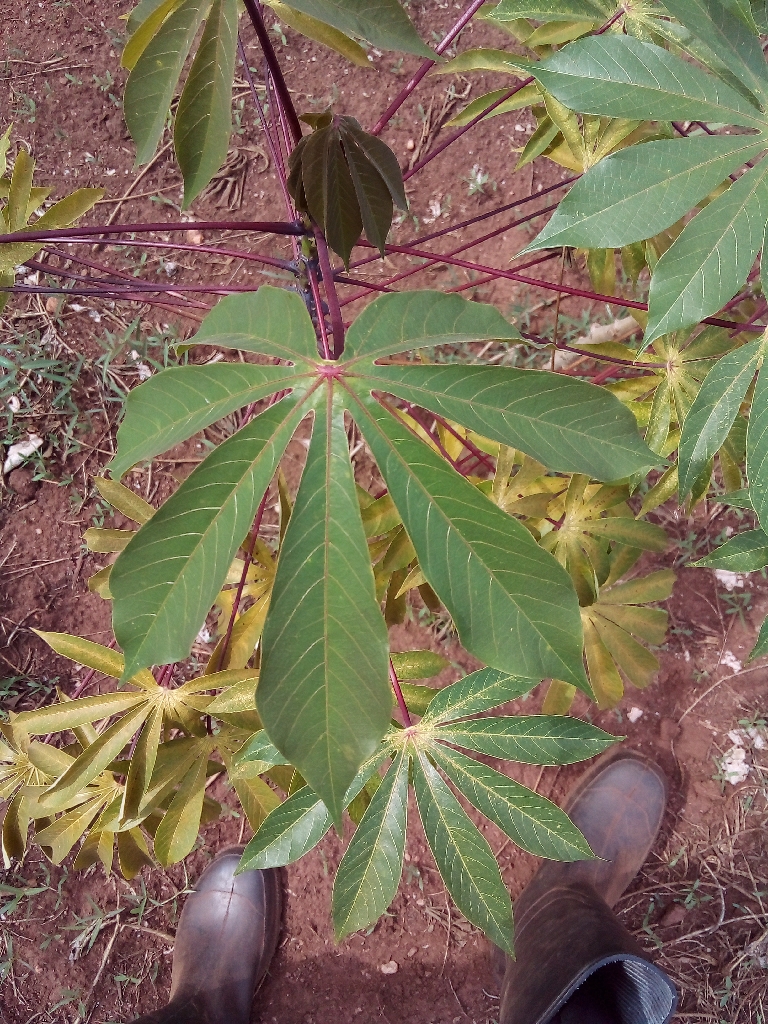
Label: healthy